Volute (pump)

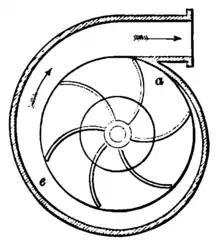
Pump and volute casing

A volute is a curved funnel that increases in area as it approaches the discharge port. The volute of a centrifugal pump is the casing that receives the fluid being pumped by the impeller, maintaining the velocity of the fluid through to the diffuser. As liquid exits the impeller it has high kinetic energy and the volute directs this flow through to the discharge. As the fluid travels along the volute it is joined by more and more fluid exiting the impeller but, as the cross sectional area of the volute increases, the velocity is maintained if the pump is running close to the design point. If the pump has a low flow rate then the velocity will decrease across the volute leading to a pressure rise causing a cross thrust across the impeller that we see as vibration. If the pump flow is higher than design the velocity will increase across the volute and the pressure will decrease according to the first law of thermodynamics. This will cause a side thrust in the opposite direction to that caused by low flow but the result is the samevibration with resultant short bearing and seal life.